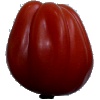
Label: Tomato Heart 1